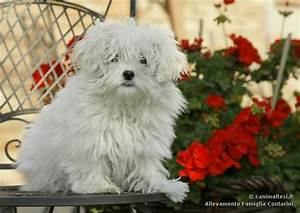
Label: cane